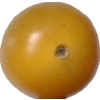
Label: tomato_cherry_yellow